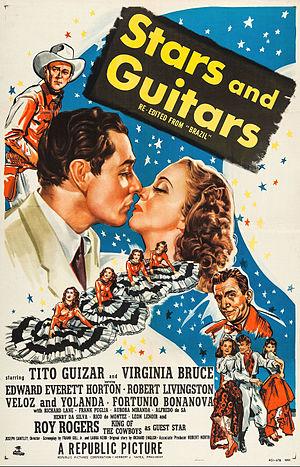
Brazil est un film américain réalisé par Joseph Santley, sorti en 1944.